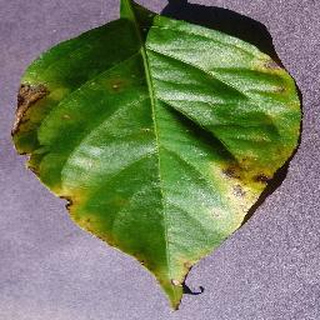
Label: bell_pepper_bacterial_spot